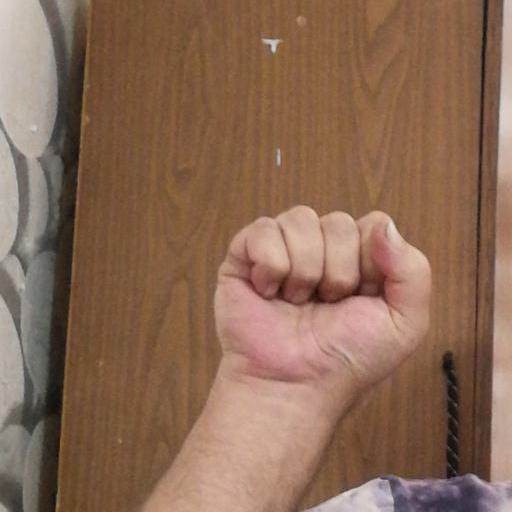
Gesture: fist